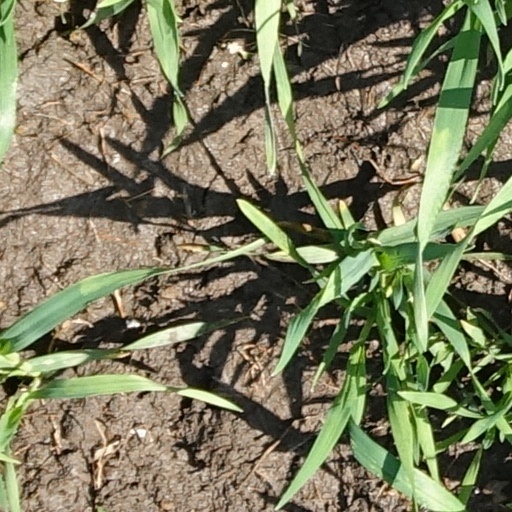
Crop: wheat